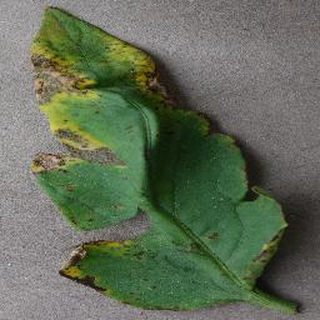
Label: tomato_bacterial_spot